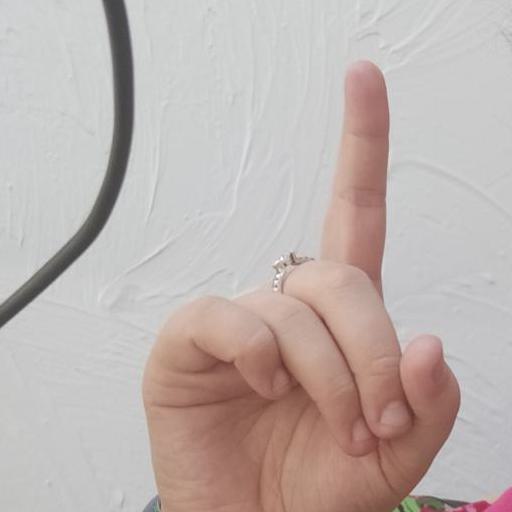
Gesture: one